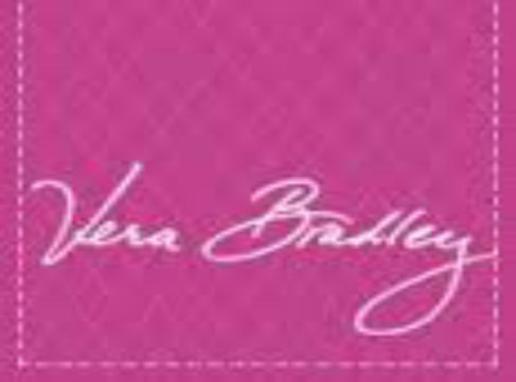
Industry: Clothes